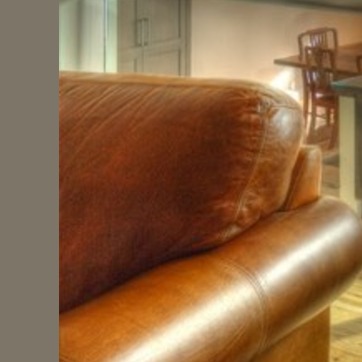
Material: leather